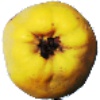
Label: Quince 1